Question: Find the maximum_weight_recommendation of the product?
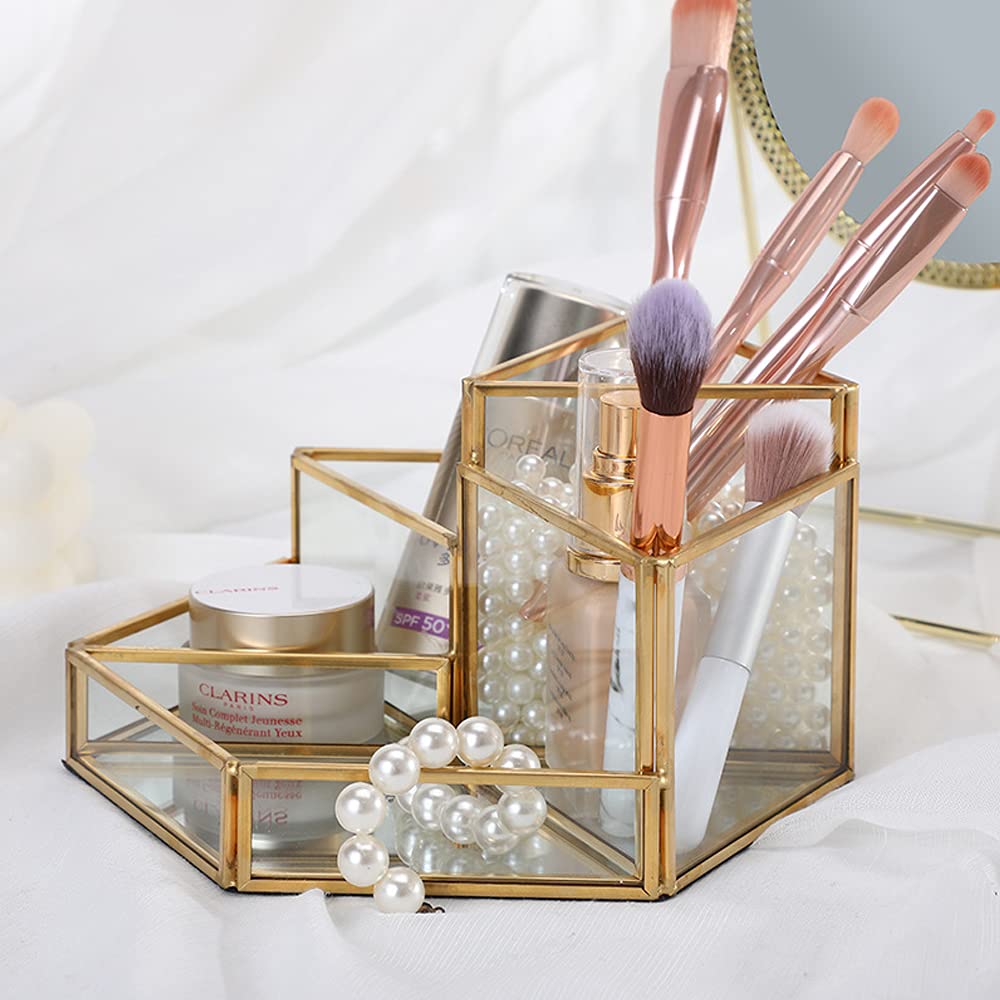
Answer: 2.0 gram